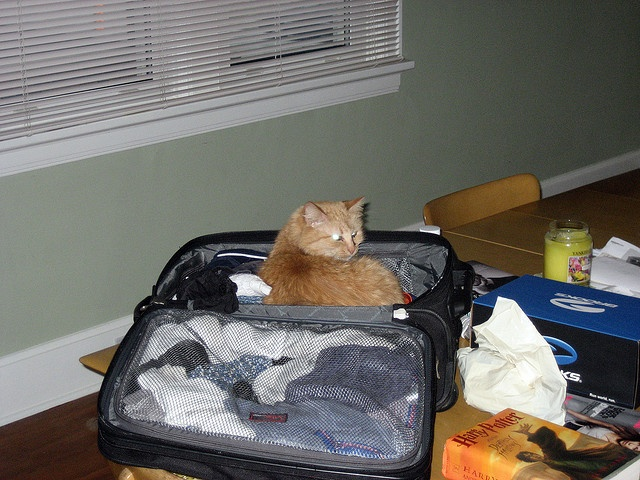
a cat is laying inside of a suitcase on the floor
A cat sitting amongst the clothes inside a suitcase
An orange cat laying in a piece of luggage.
What a comfy place for a cat nap.
A orange cat sits in the suitcase ready to be packed*